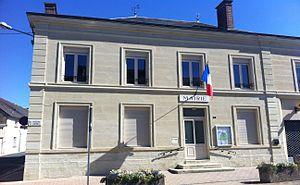
Mairie Isles sur Suippe
Isles-sur-Suippe est une commune française en région Grand Est. Faisant partie des communes les plus septentrionales du département de la Marne, elle est limitrophe du département des Ardennes et, en 2017, compte 898 Islois et Isloises.